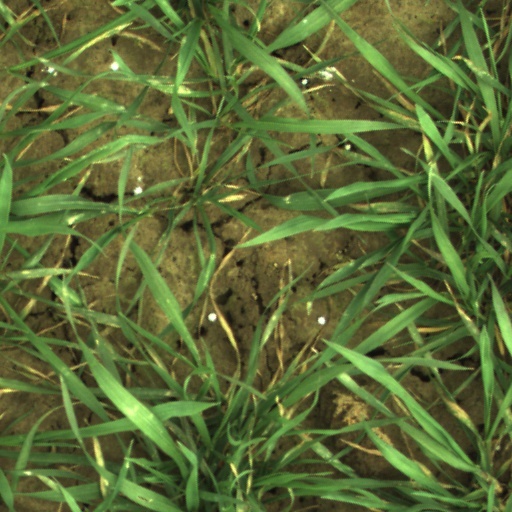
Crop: wheat